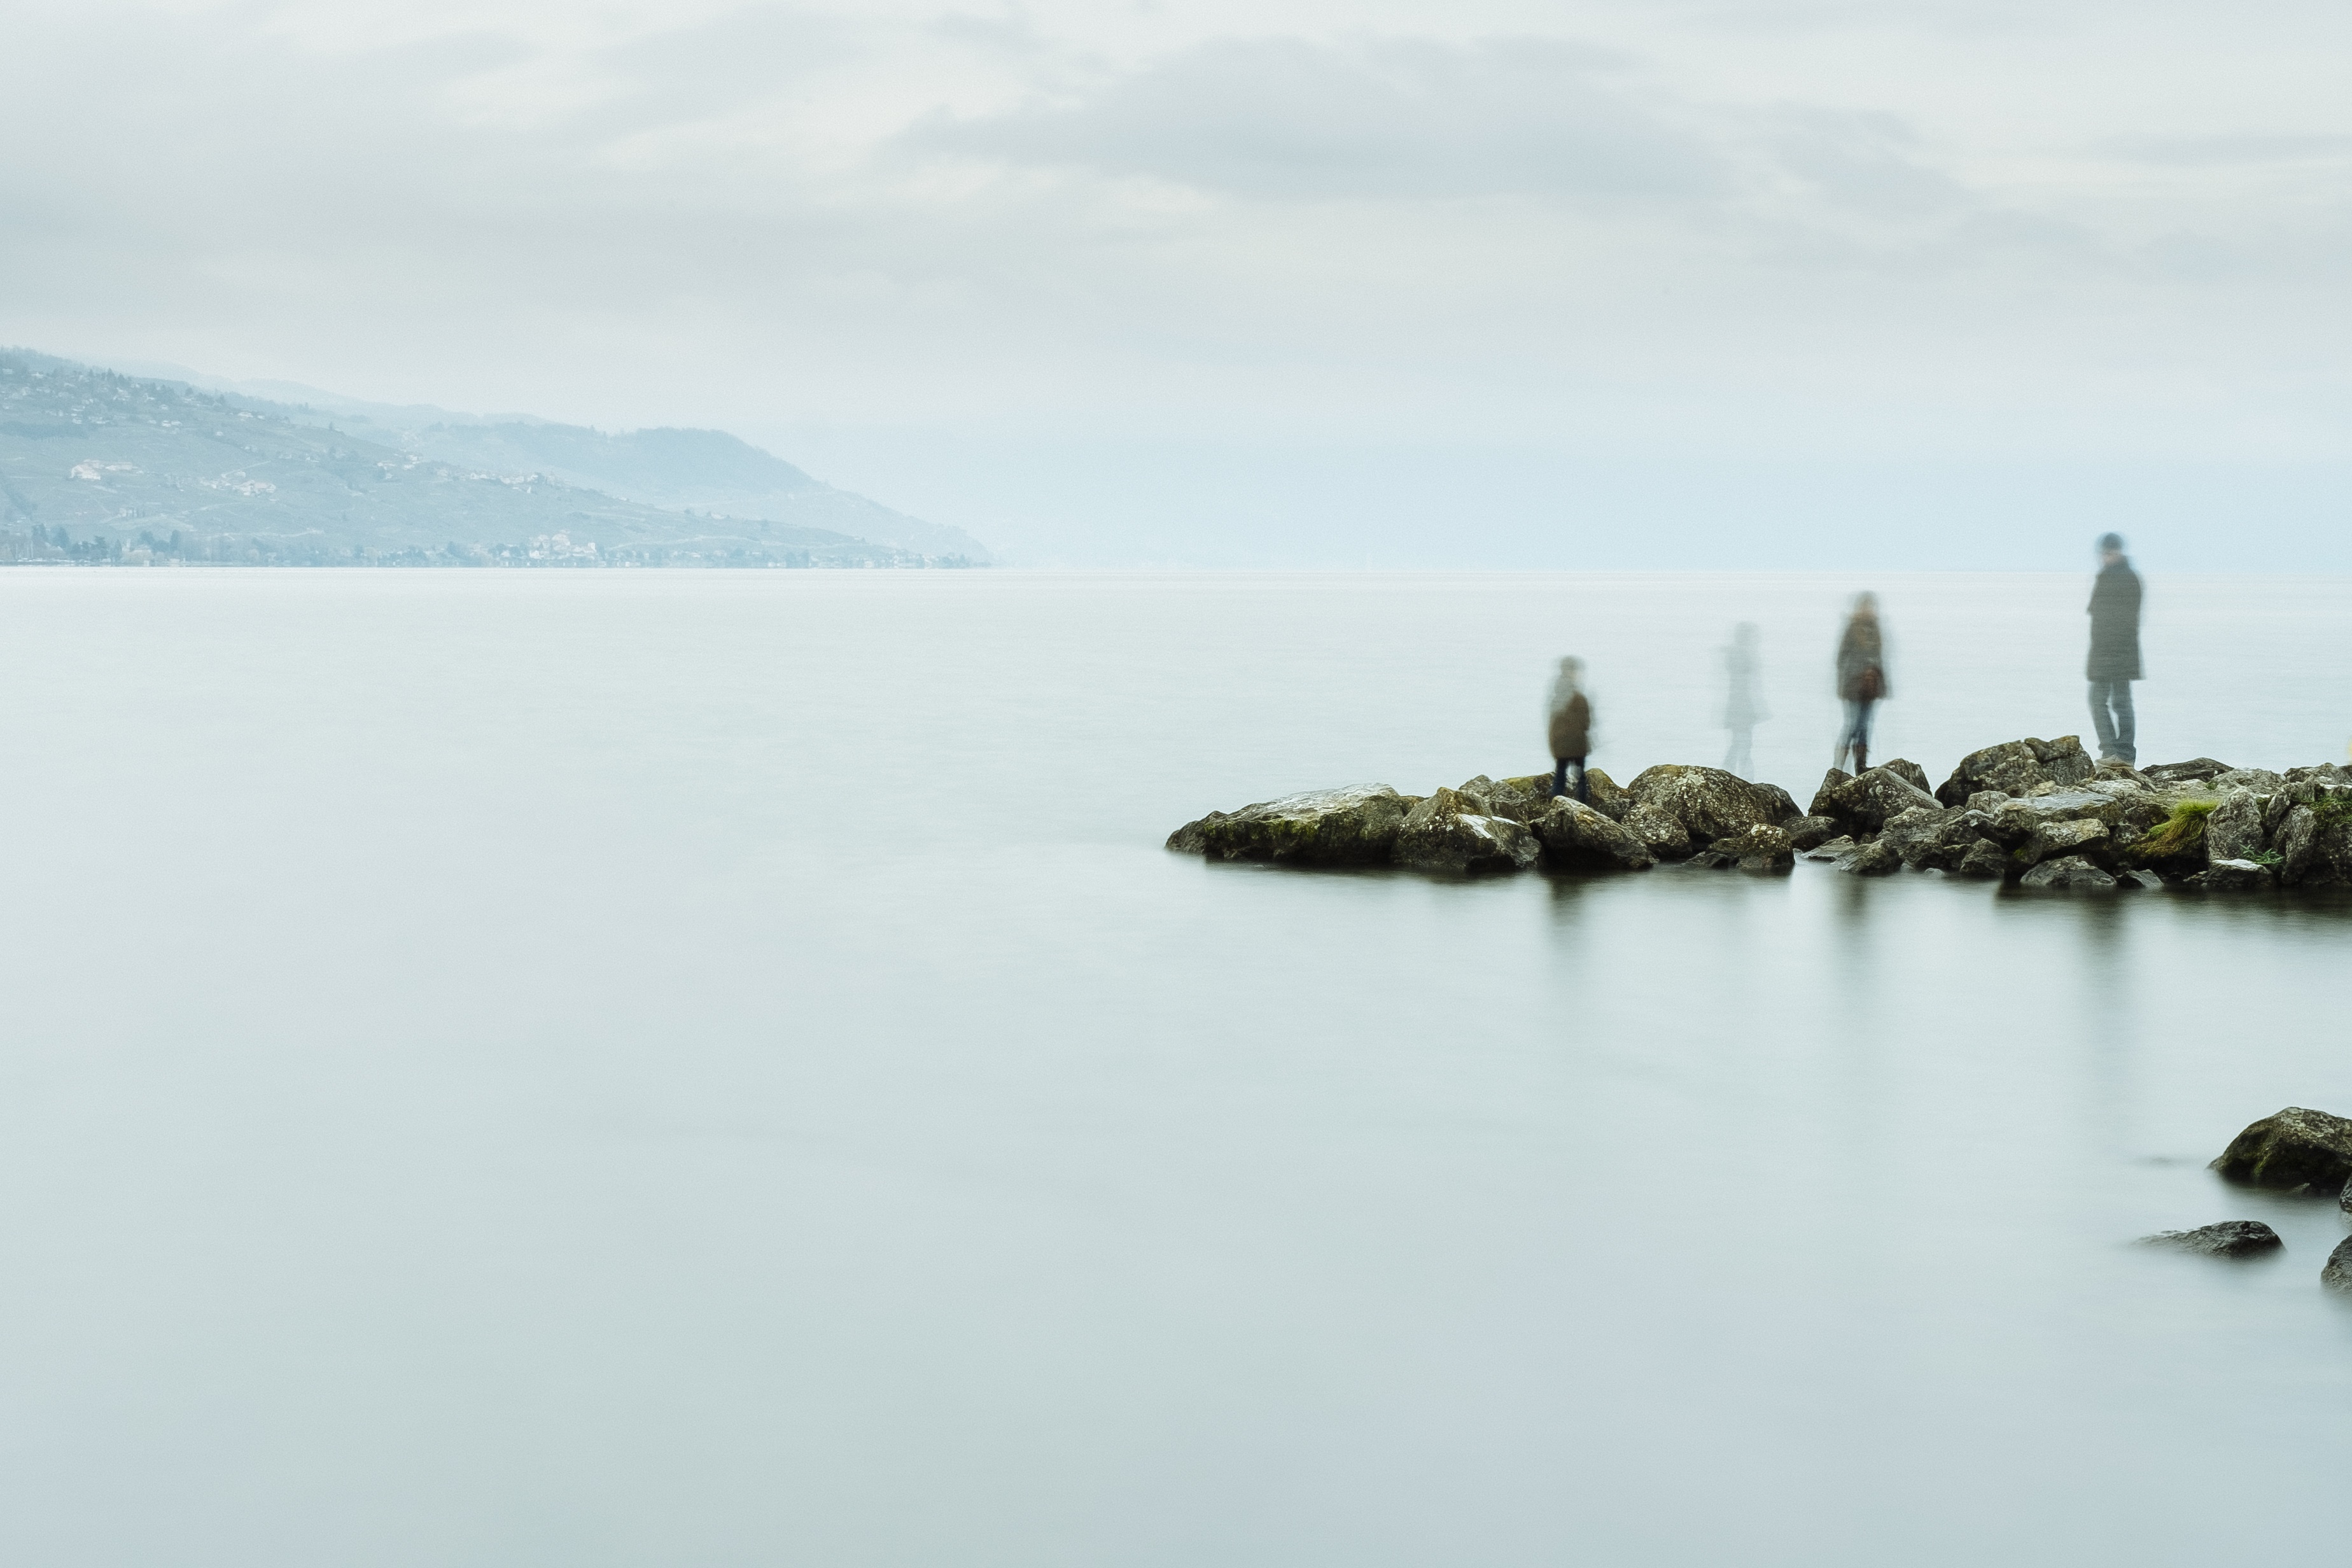
landscape, sea, coast, water, ocean, snow, winter, people, shore, lake, motion, reflection, calm, bay, island, peninsula, arctic, long exposure, body of water, rocks, family, hazy, time lapse, loch, atmospheric phenomenon